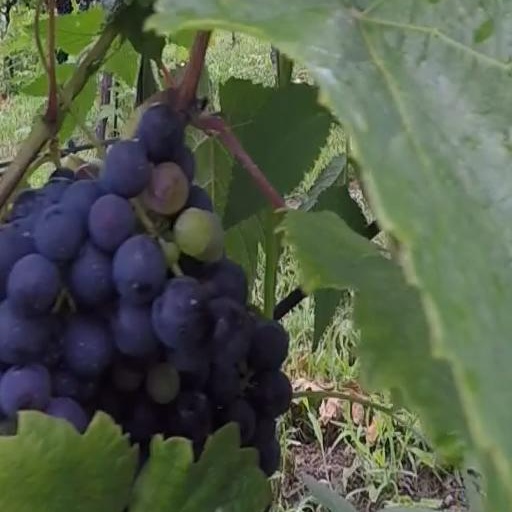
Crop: grape